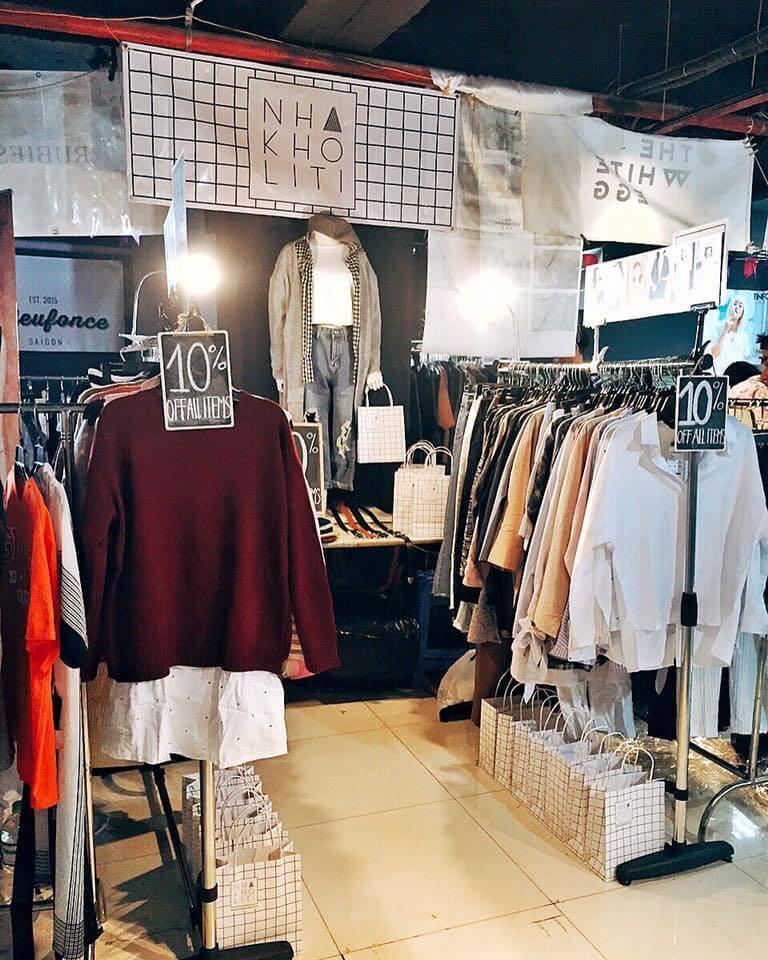
ở trong cửa tiệm có sự xuất hiện của nhiều bộ quần áo